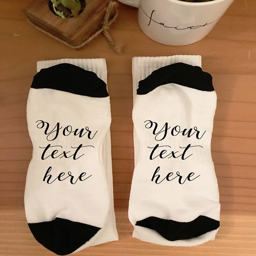
if you can read this socks custom socks personalized gift